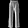
Label: Trouser